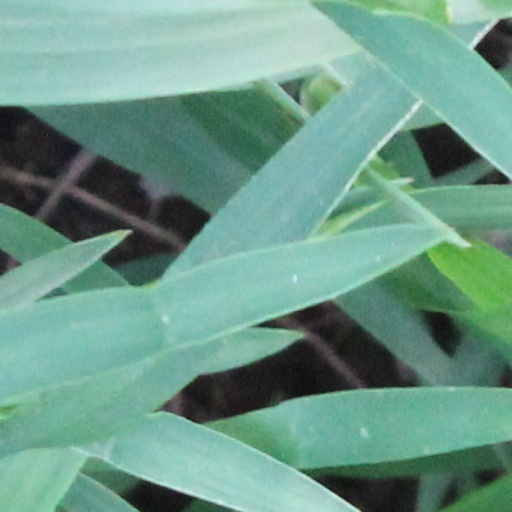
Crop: wheat